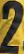
Number: 2